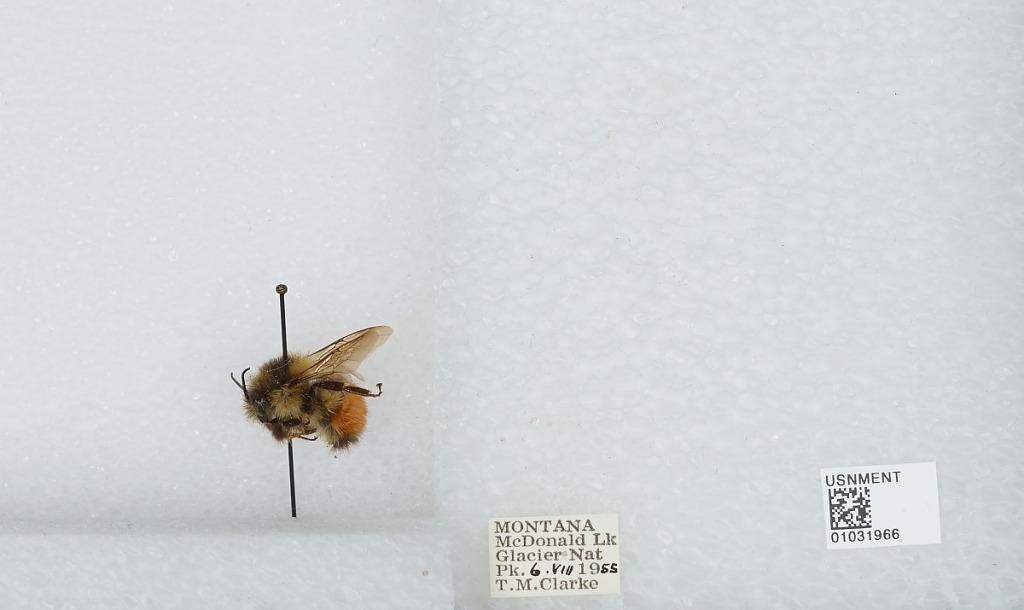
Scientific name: Bombus (Pyrobombus) melanopygus Nylander
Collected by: T. Clarke
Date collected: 1955-8-6
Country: United States
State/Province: Montana
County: Flathead
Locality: Lake McDonald, Glacier National Park
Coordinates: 48.5892, -113.896